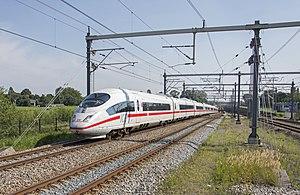
Les ICE 3 sont des rames automotrices électriques construites par Siemens AG et exploitées par la Deutsche Bahn et la Nederlandse Spoorwegen. Les premières furent mises en service en 2000. Ce sont les trains les plus rapides en Allemagne, avec une vitesse maximale théorique de 330 km/h.